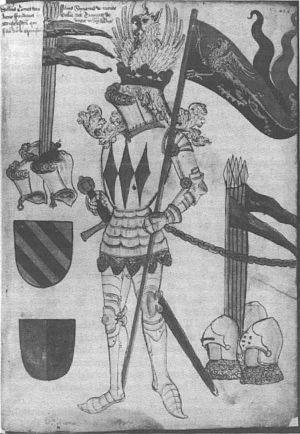
William Montacute, 3ᵉ baron Montagu puis 1ᵉʳ comte de Salisbury, fut un noble anglais et un serviteur dévoué du roi Édouard III d'Angleterre, à ce titre contemporain et protagoniste de la mini-série romanesque des Rois maudits. En 1344, il devint roi de l'île de Man.